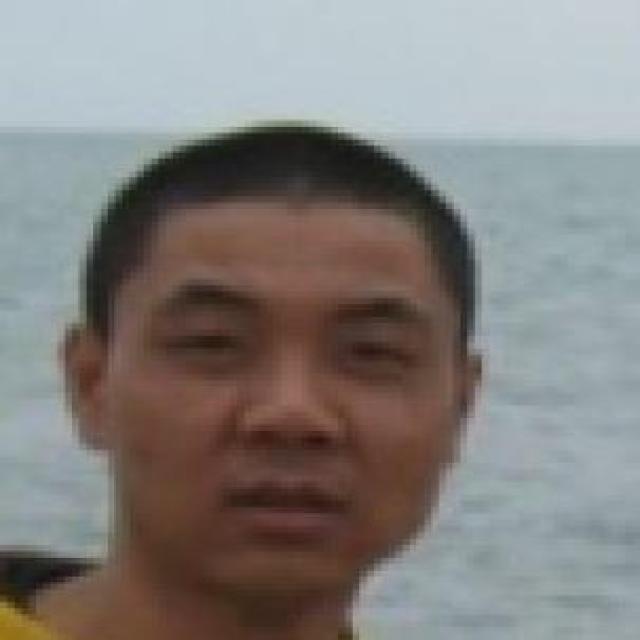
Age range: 21-44